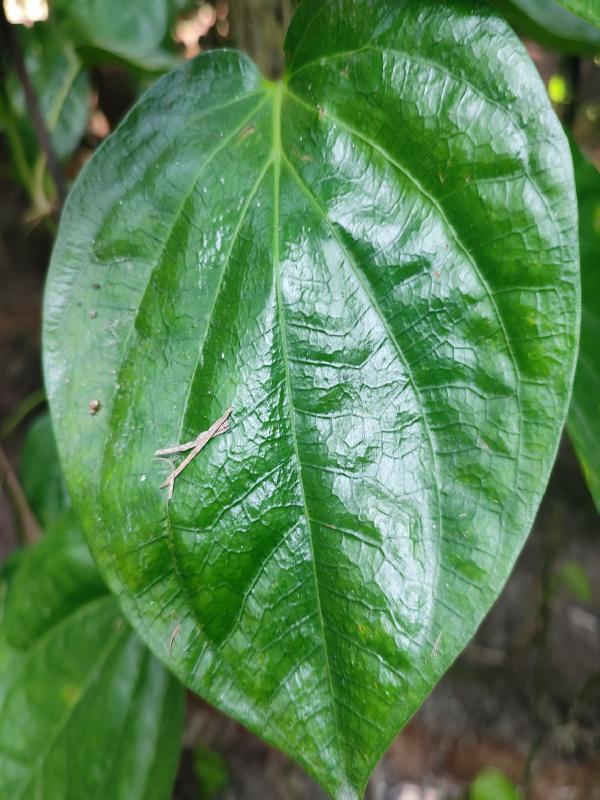
Label: Healthy_Leaf